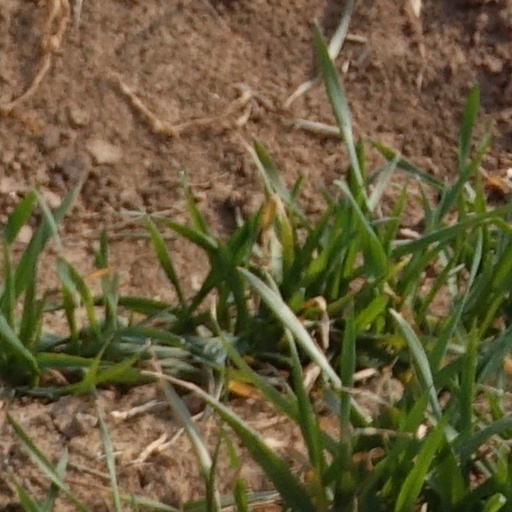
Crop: wheat